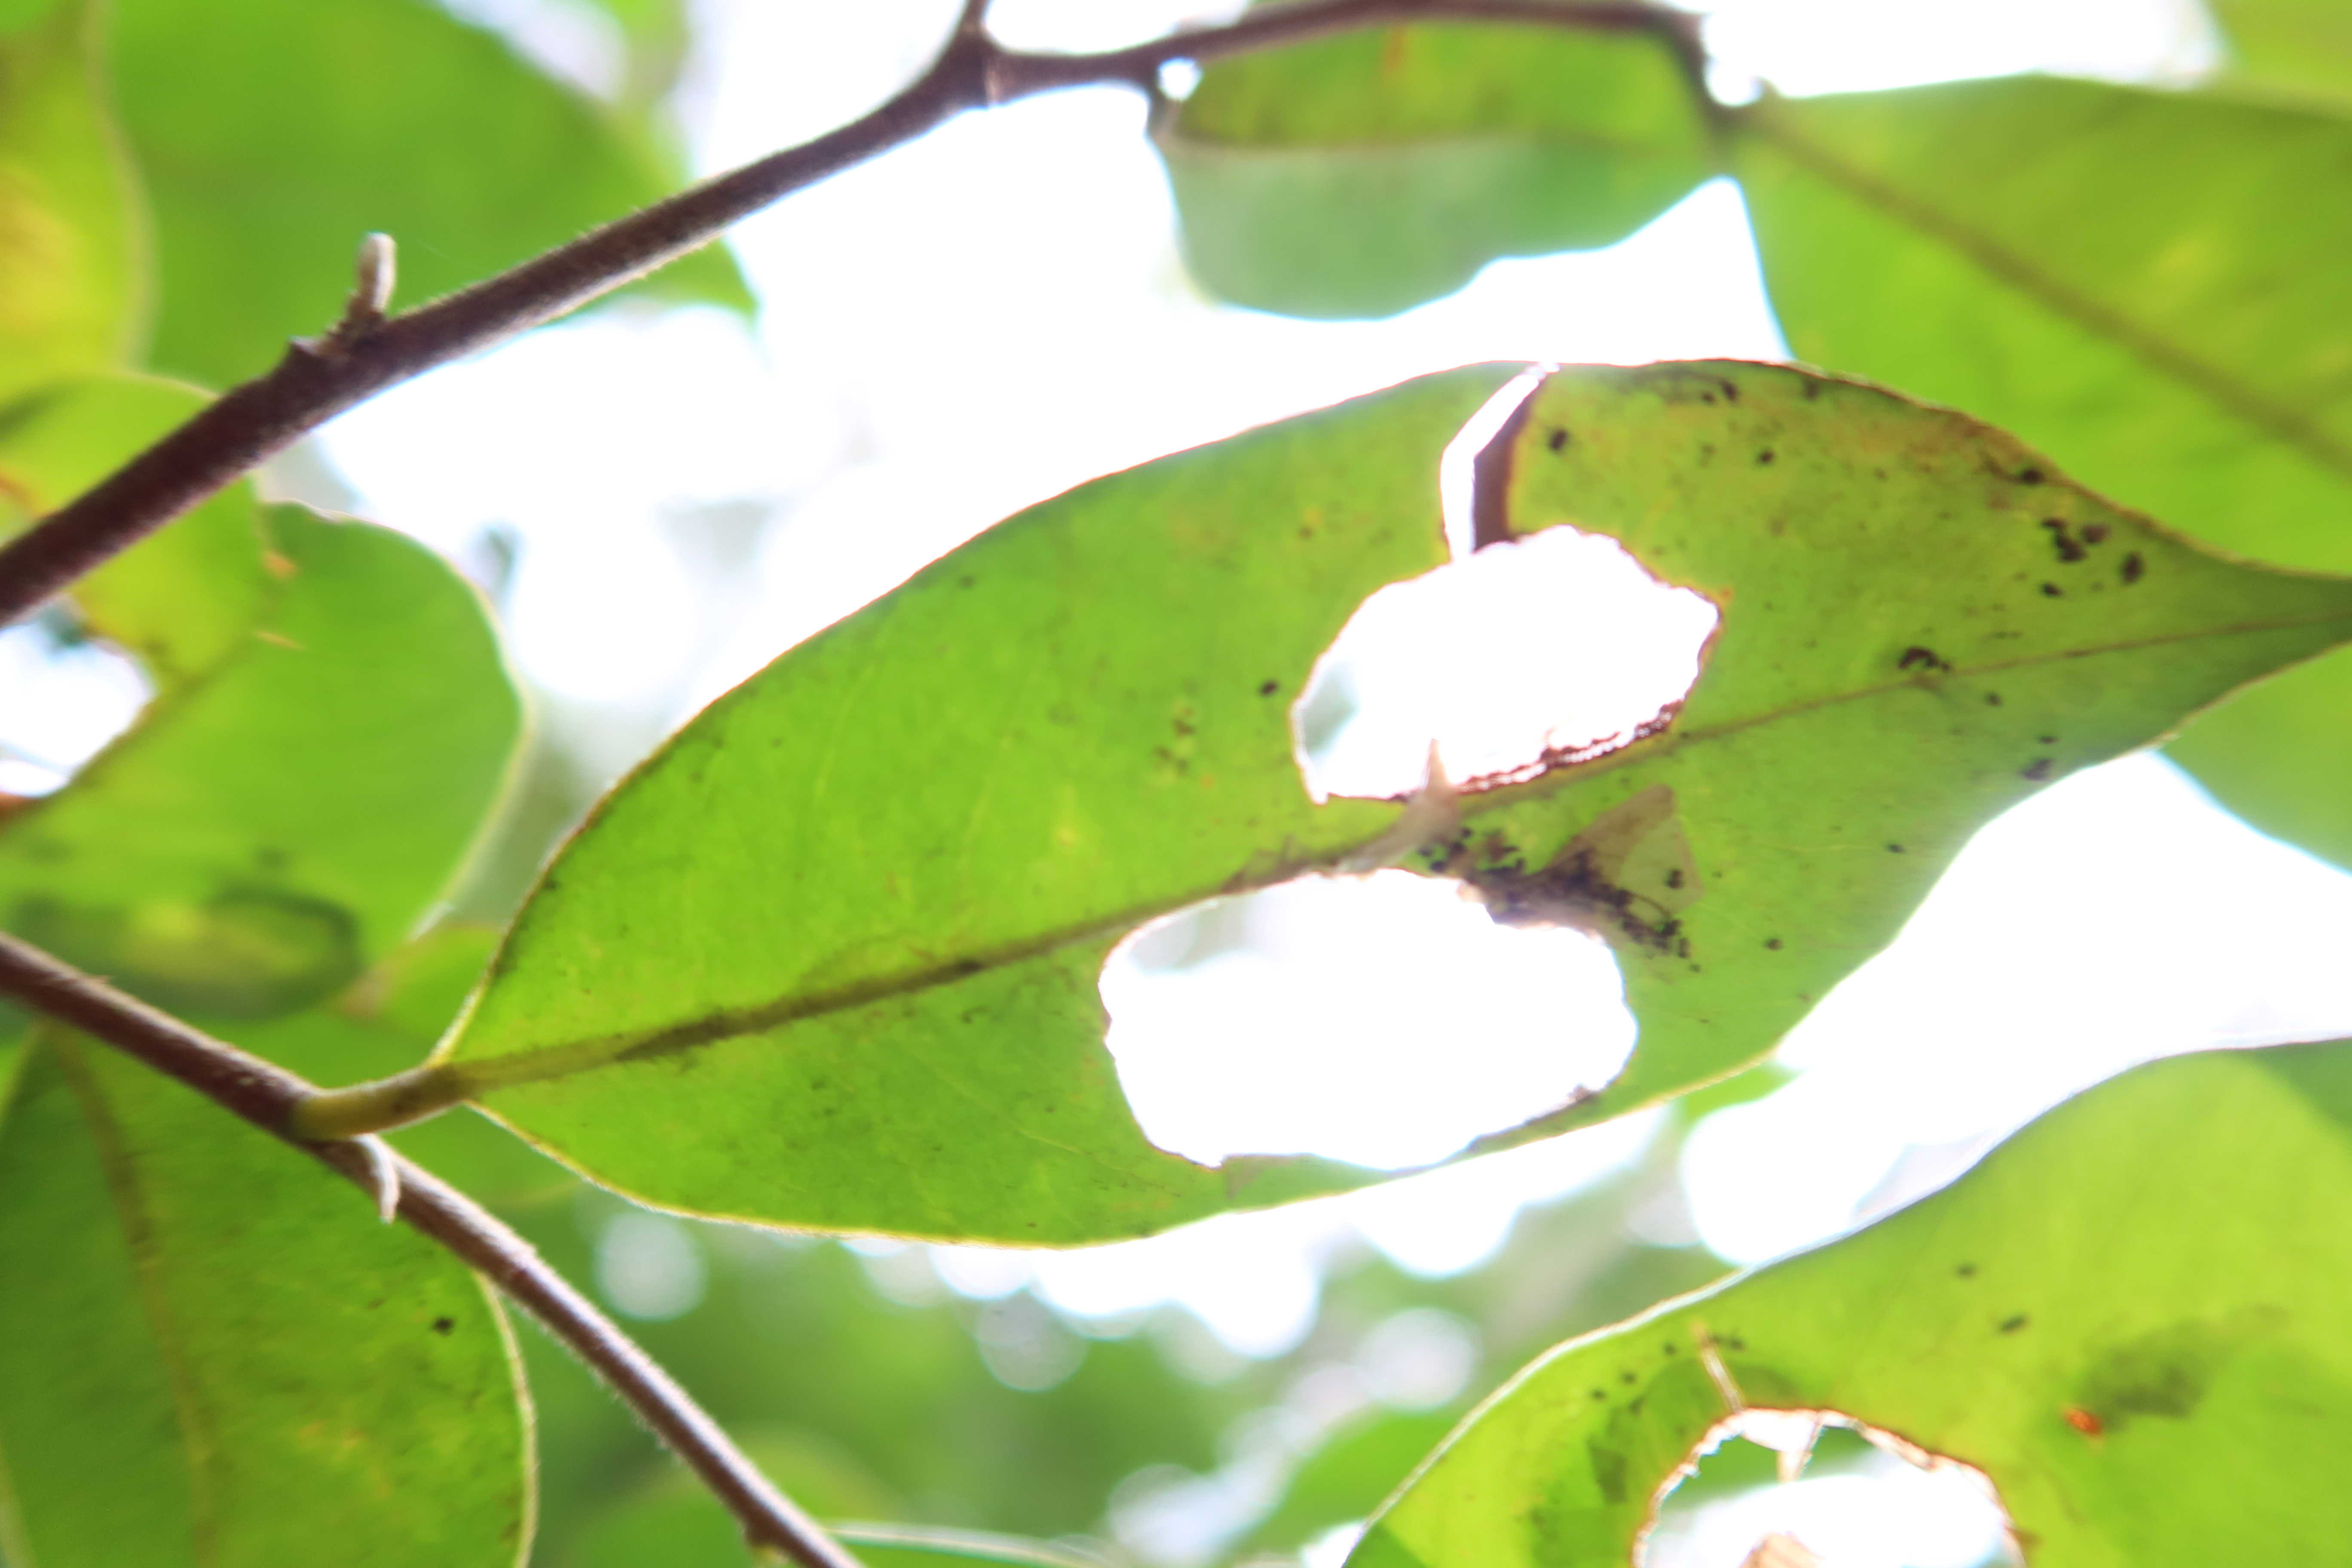
Label: Brown clumps